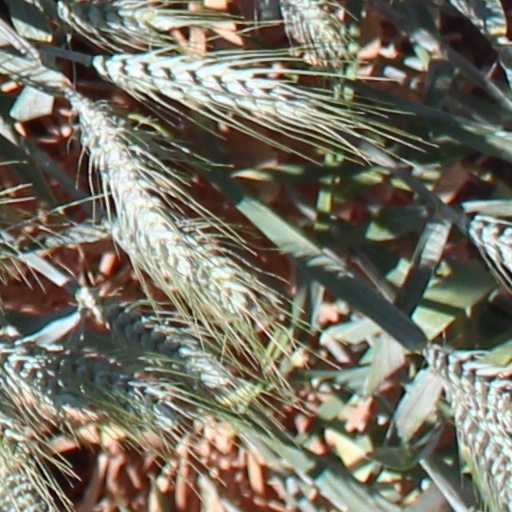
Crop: wheat